Plant perception (physiology)

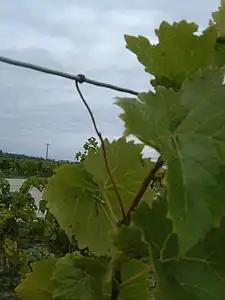
Vine ("Vitis") tendril. Note how the plant reaches for and wraps around the galvanised wire provided for the purpose. This is a very tough twig and appears to have no other purpose than support for the plant. Nothing else grows from it. It must reach out softly, then wrap around and then dry and toughen. See more at thigmotropism.

At the root tip, amyloplasts containing starch granules fall in the direction of gravity. This weight activates secondary receptors, which signal to the plant the direction of the gravitational pull. After this occurs, auxin is redistributed through polar auxin transport and differential growth towards gravity begins. In the shoots, auxin redistribution occurs in a way to produce differential growth away from gravity.